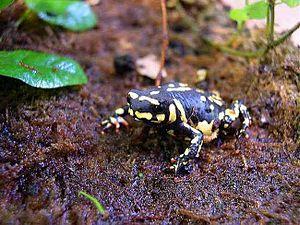
Melanophryniscus stelzneri est une espèce d'amphibiens de la famille des Bufonidae.